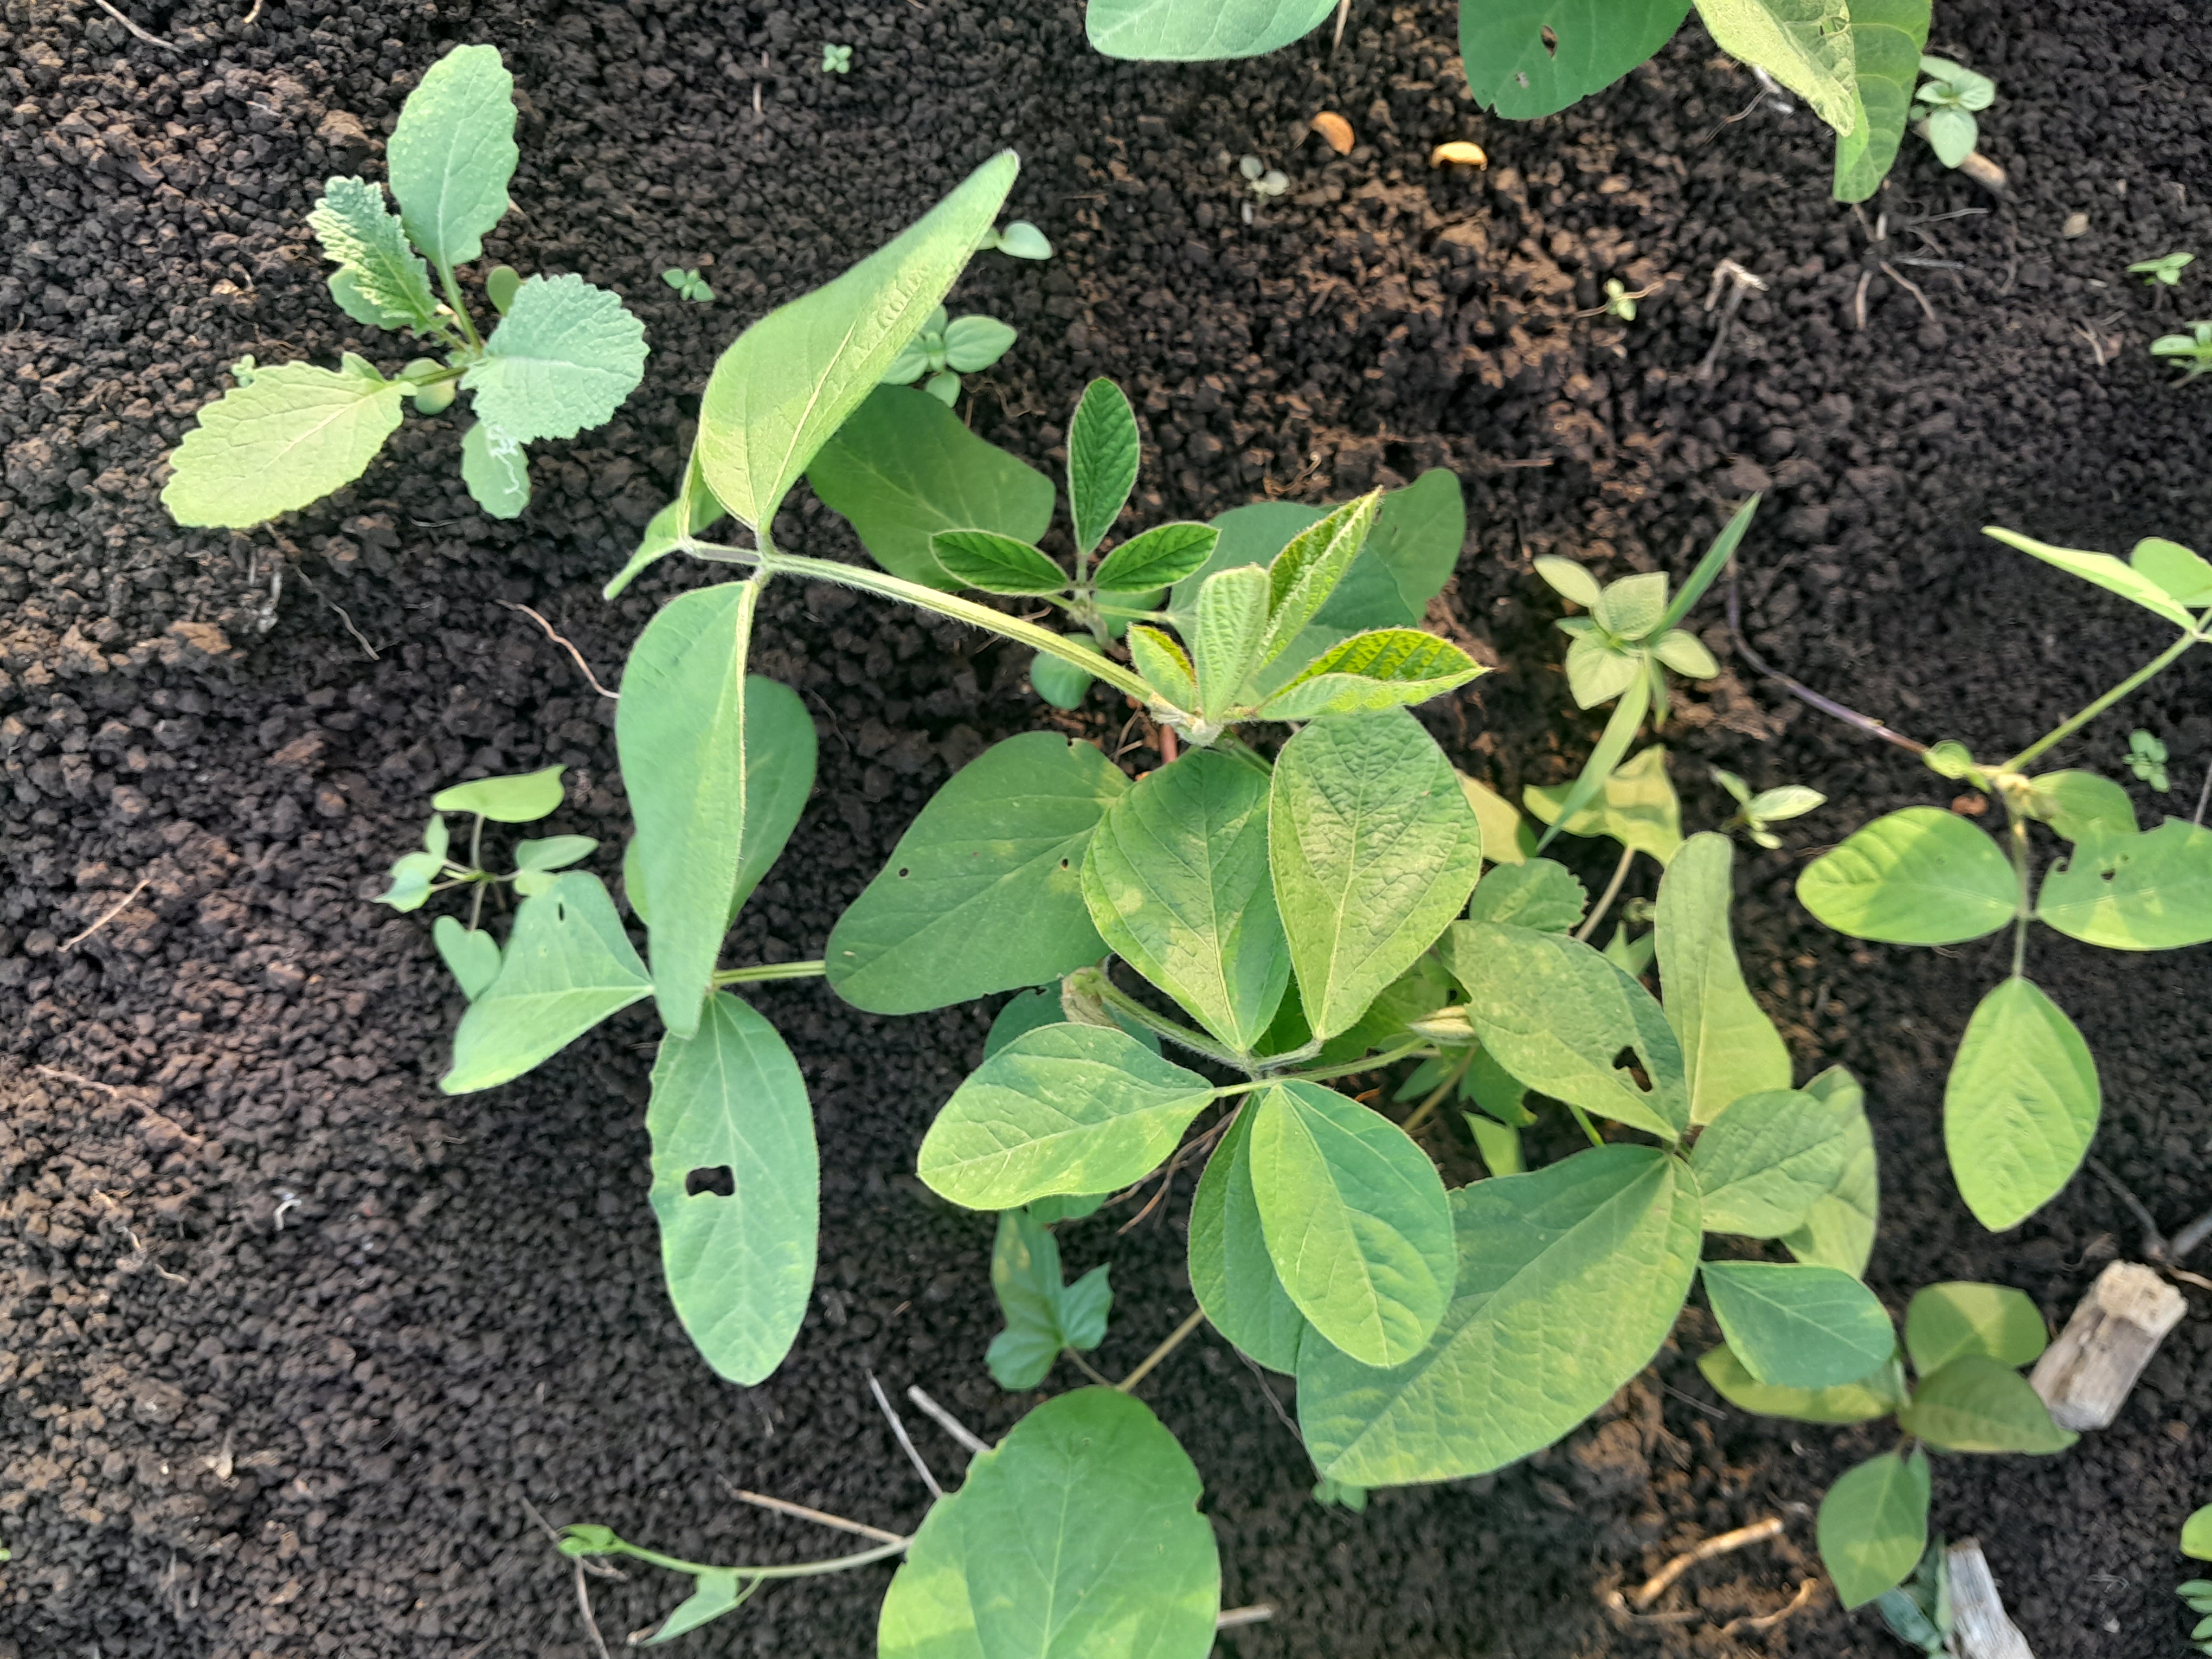
Label: Healthy